Namak (film)

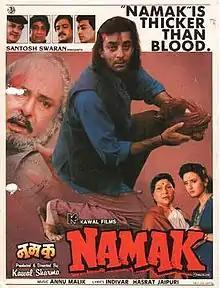
Movie poster

Namak is a 1996 Hindi-language action film directed and produced by Kawal Sharma. The film stars Sanjay Dutt and Farah Naaz. The music of the film was composed by Anu Malik. The film was a remake of the 1975 super-hit Pakistani film "Pehchan" starring Shabnam and Nadeem.